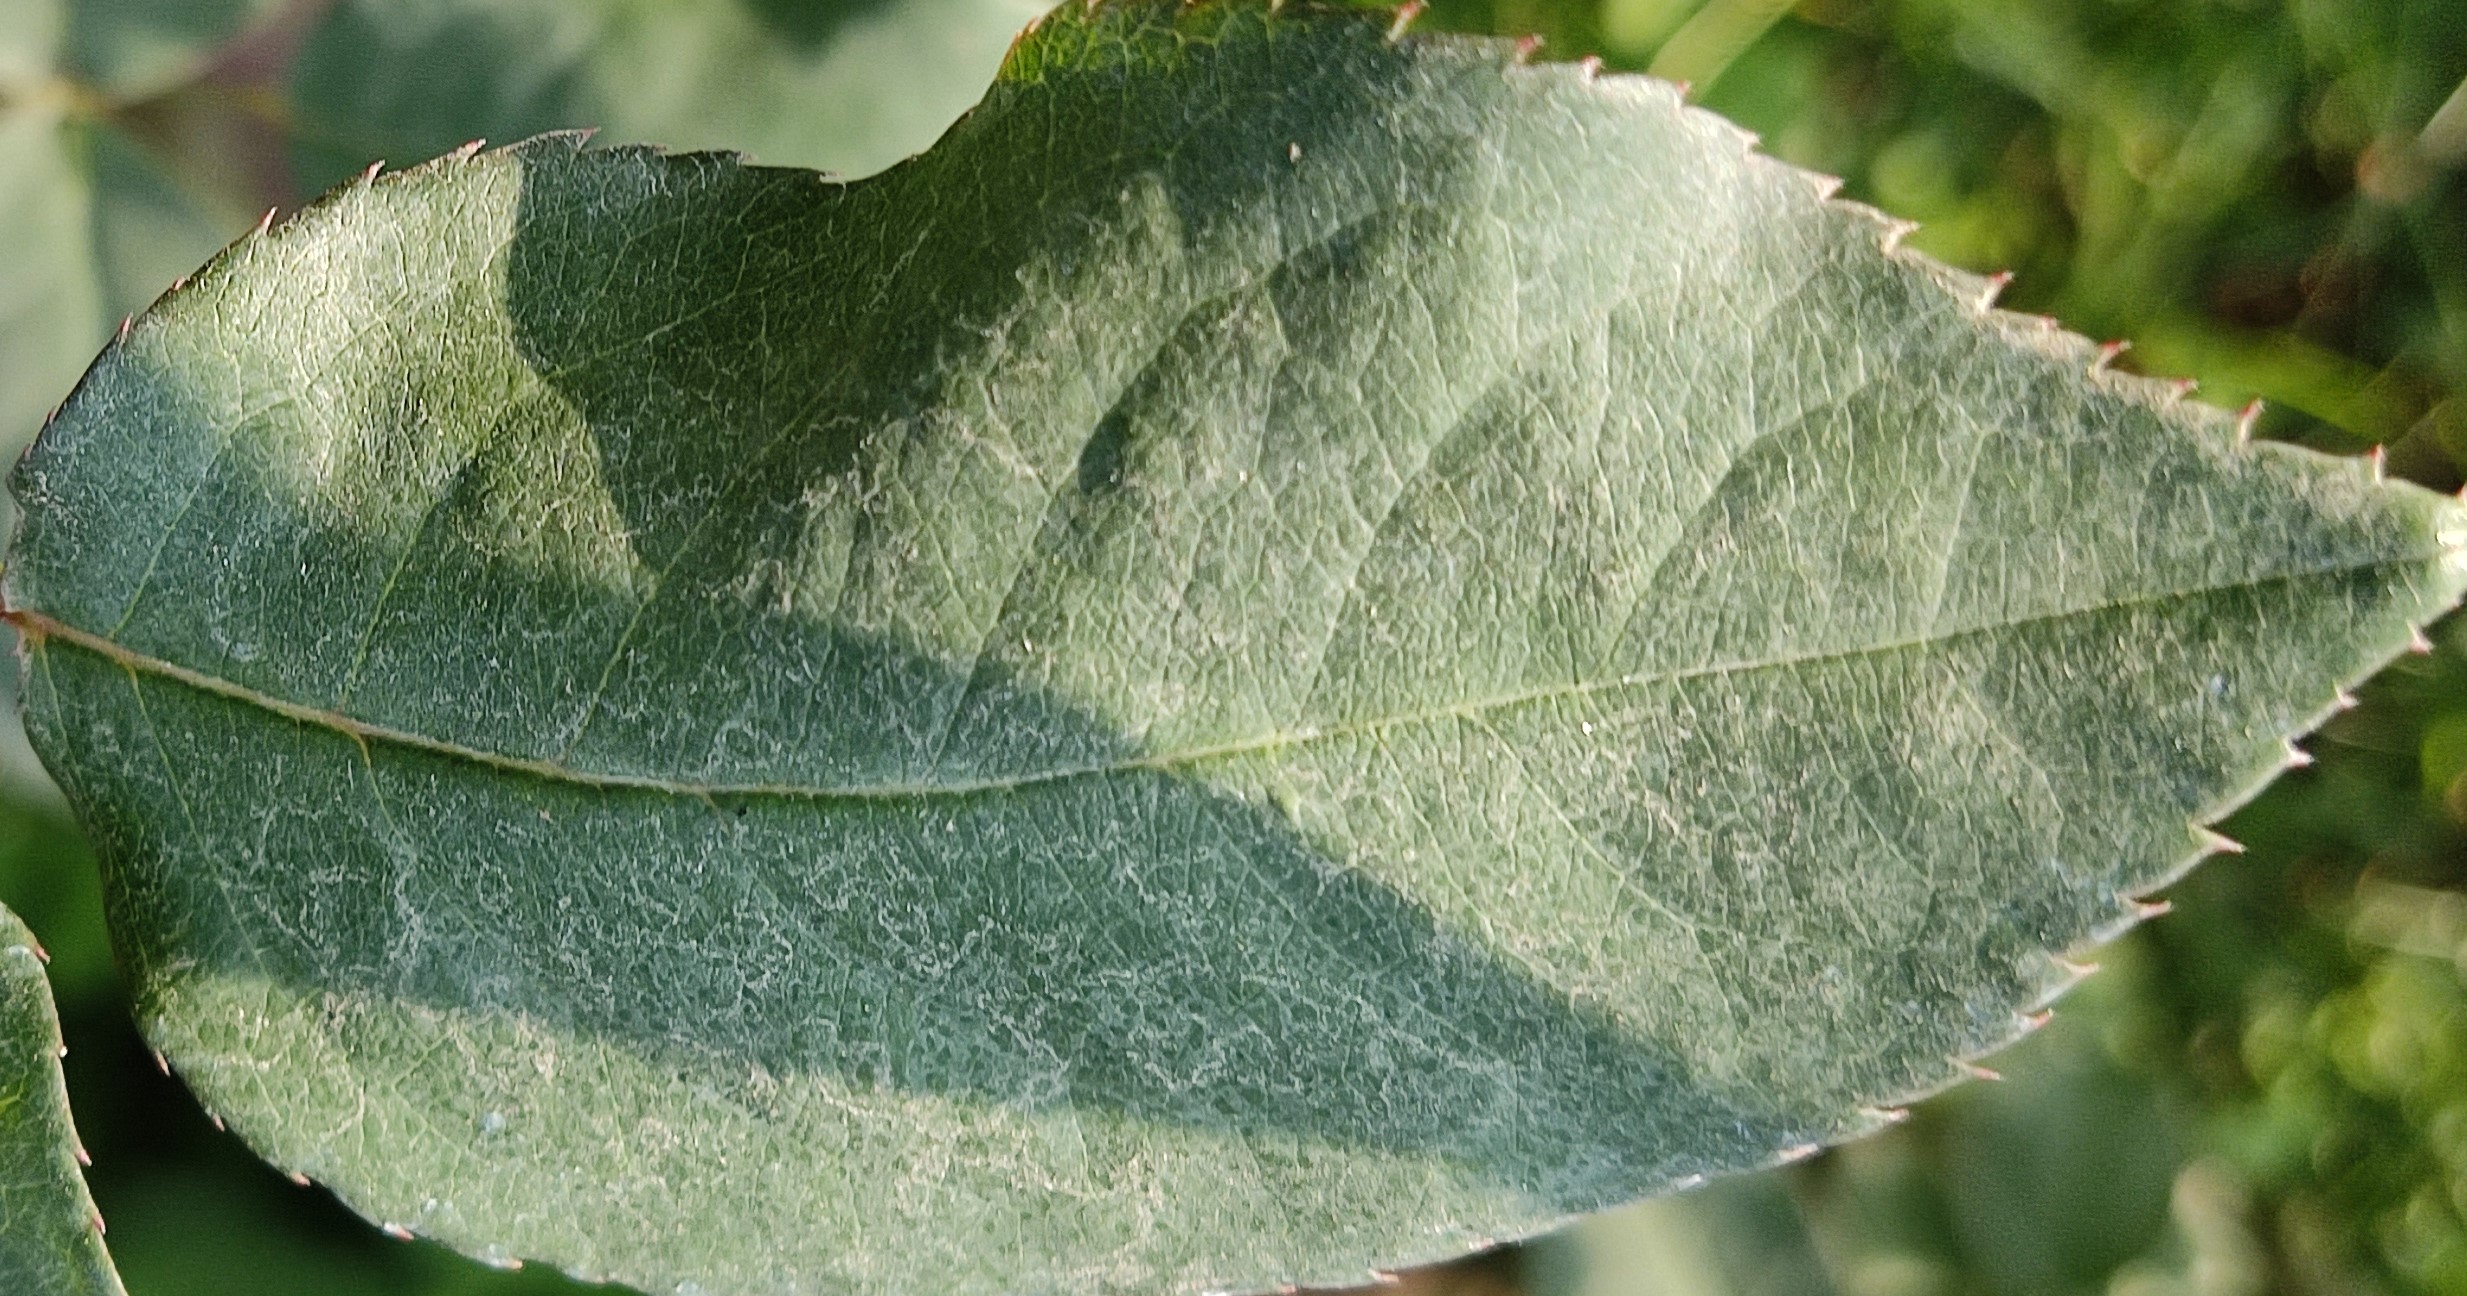
Label: Fresh Leaf